Deborah Moody

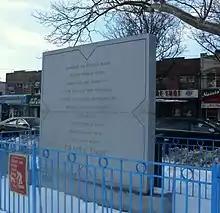
Memorial in Lady Moody Square, Gravesend, Brooklyn

Deborah, Lady Moody (born Deborah Dunch) (1586– circa 1659) is notable as the founder of Gravesend, Brooklyn, and is the only woman known to have started a village in colonial America. She was the first known female landowner in the New World. As a wealthy titled woman, she had unusual influence in New Netherland, where she was respected. In the Massachusetts Bay Colony, where she had first settled after leaving England because of persecution as an Anabaptist, she had been described by contemporaries as "a dangerous woman" and chose excommunication over giving up her beliefs.